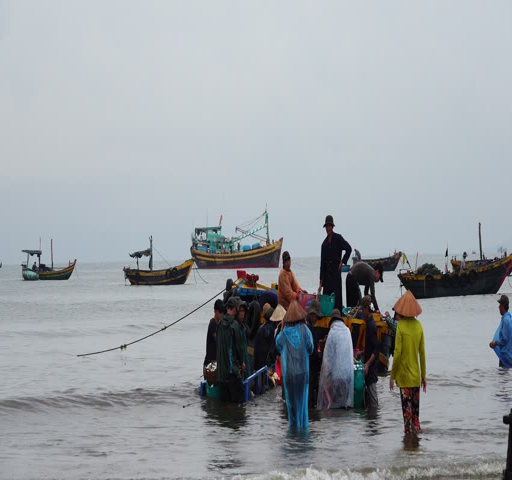
market : local people working at marketplace , woman is selective fish and man is carrying basket fresh fish from ship on the beach